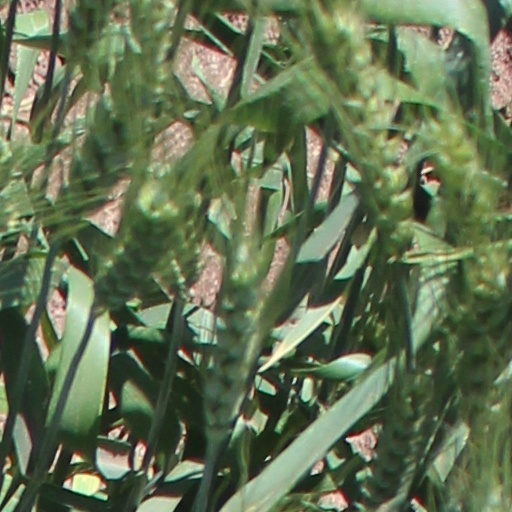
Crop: wheat